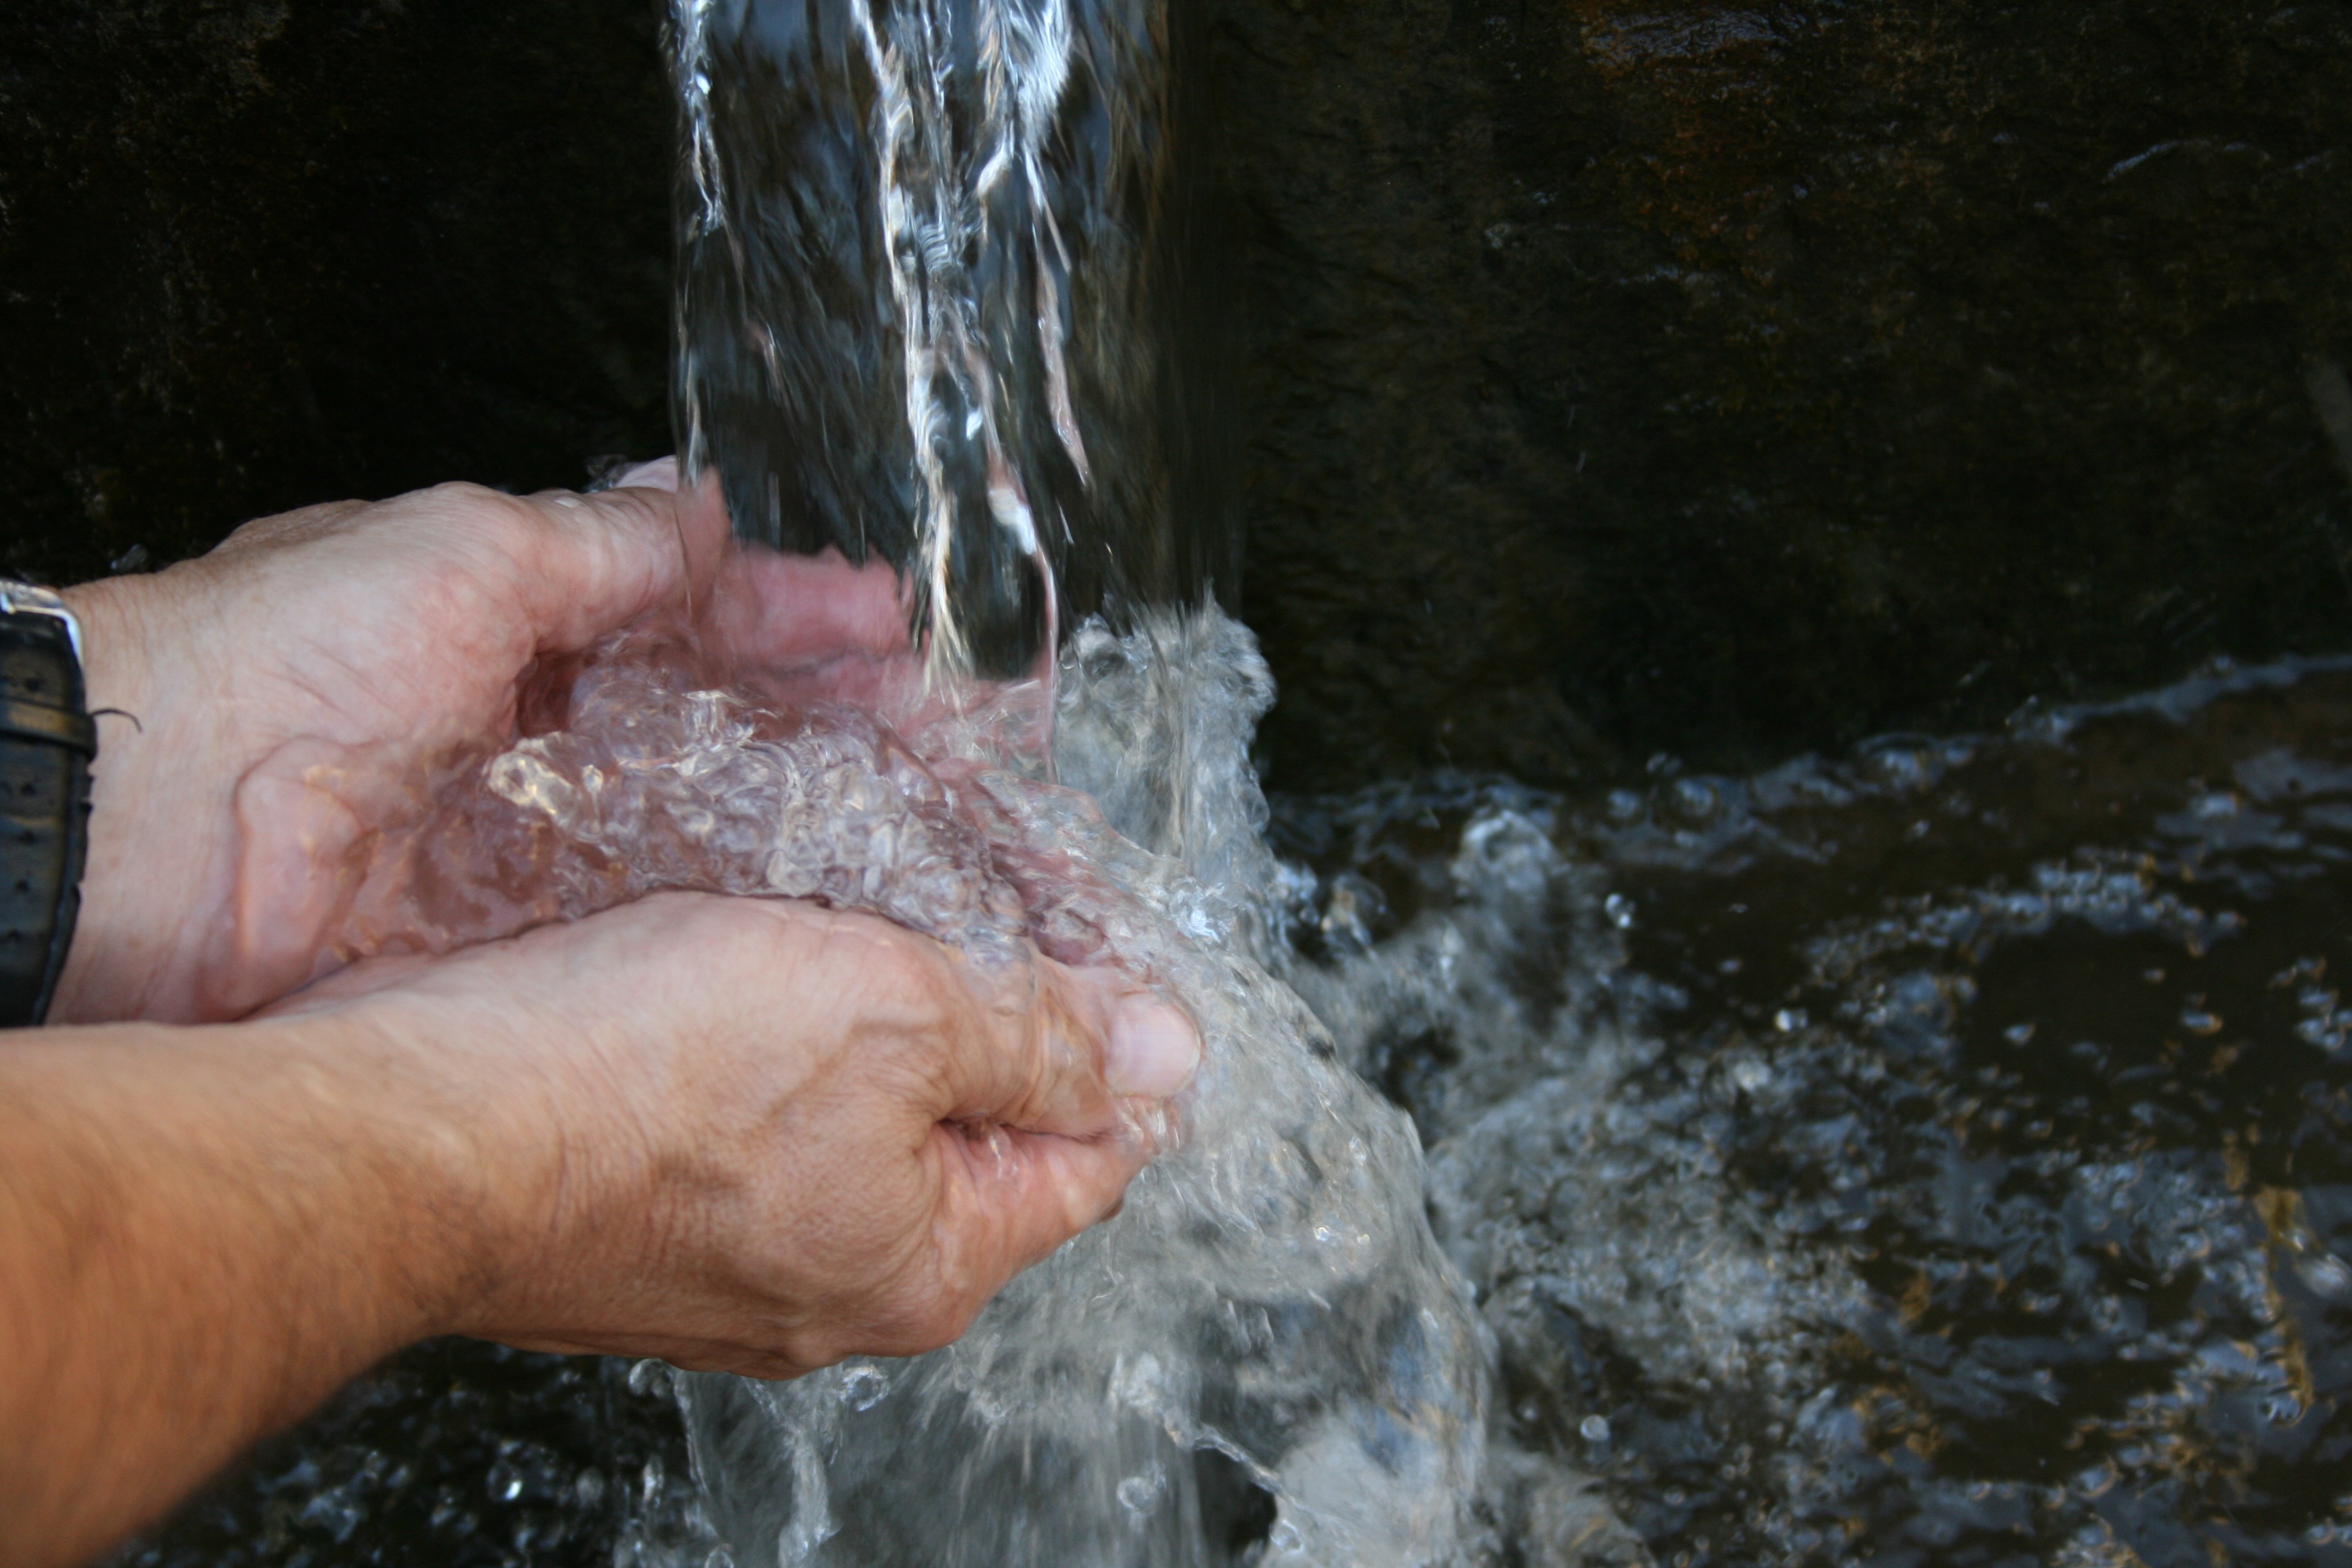
water, cold, ice, biology, full, hands, fill, fluent in over